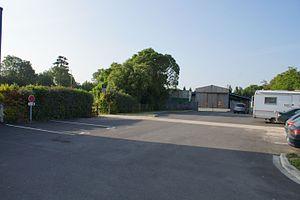
Halte ferroviaire de Fors
La gare de Fors est une gare ferroviaire française de la ligne de Chartres à Bordeaux-Saint-Jean, située sur la commune de Fors, dans le département des Deux-Sèvres en région Nouvelle-Aquitaine.